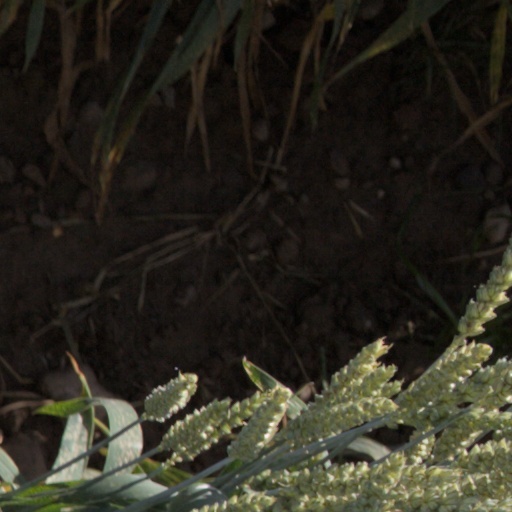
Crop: wheat